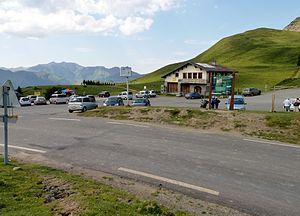
Col du Soulor
Roger Walkowiak, né le 2 mars 1927 à Montluçon et mort le 6 février 2017 près de Vichy, est un coureur cycliste français, d'origine Polonaise de par ses parents.
Le col du Soulor est un col de montagne routier des Pyrénées françaises s'élevant à 1 471 mètres d'altitude dans le département français des Hautes-Pyrénées, en Occitanie. Il relie la vallée d'Arrens et la vallée de l'Ouzom. Il est emprunté par la route des cols.